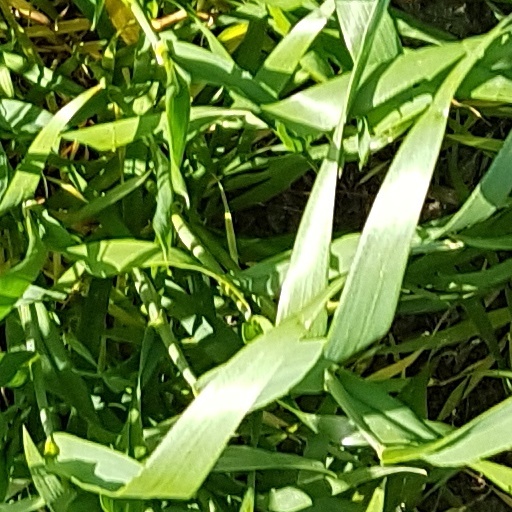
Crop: wheat